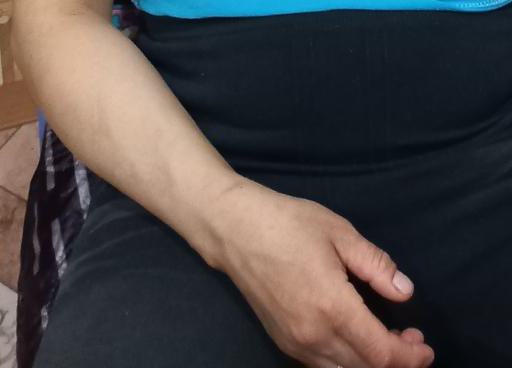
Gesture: no_gesture